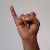
The image shows a hand gesture representing the letter 'I' in Indian Sign Language.